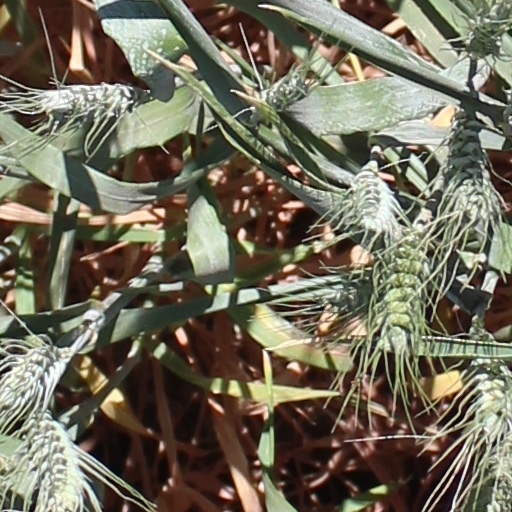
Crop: wheat